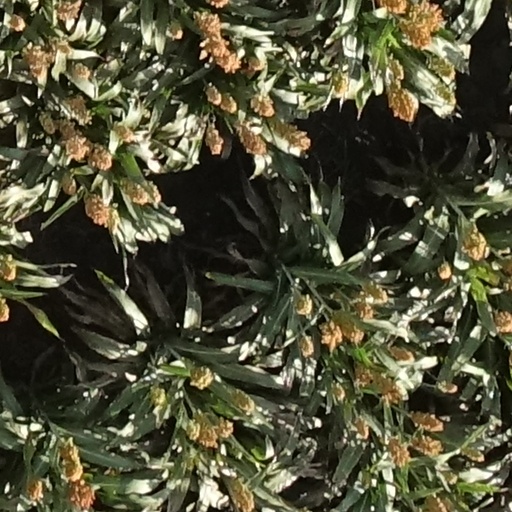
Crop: sorghum